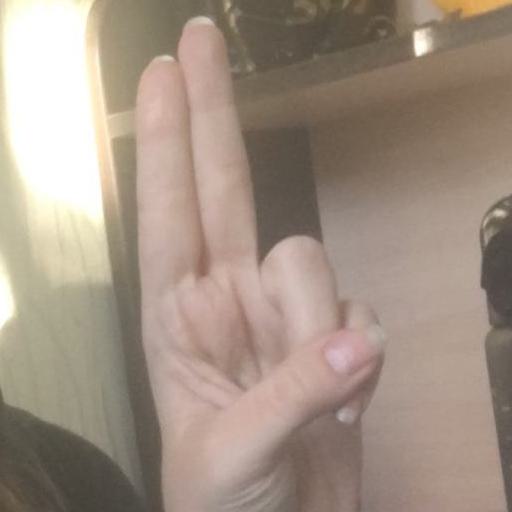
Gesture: two_up